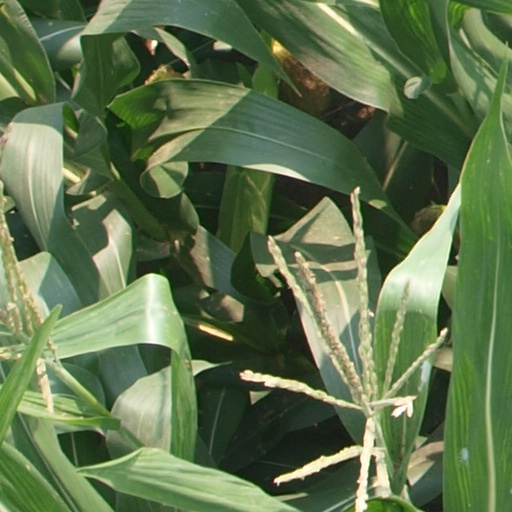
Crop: maize; corn